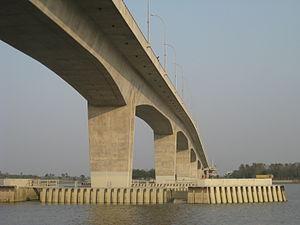
Cet article a pour objet de présenter une liste de ponts remarquables du Bangladesh, tant par leurs caractéristiques dimensionnelles, que par leur intérêt architectural ou historique.